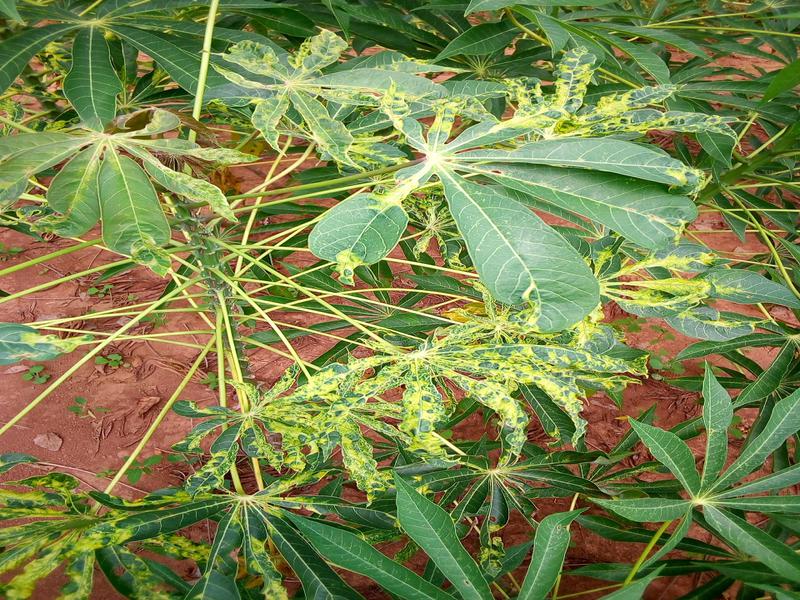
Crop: cassava
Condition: mosaic_disease